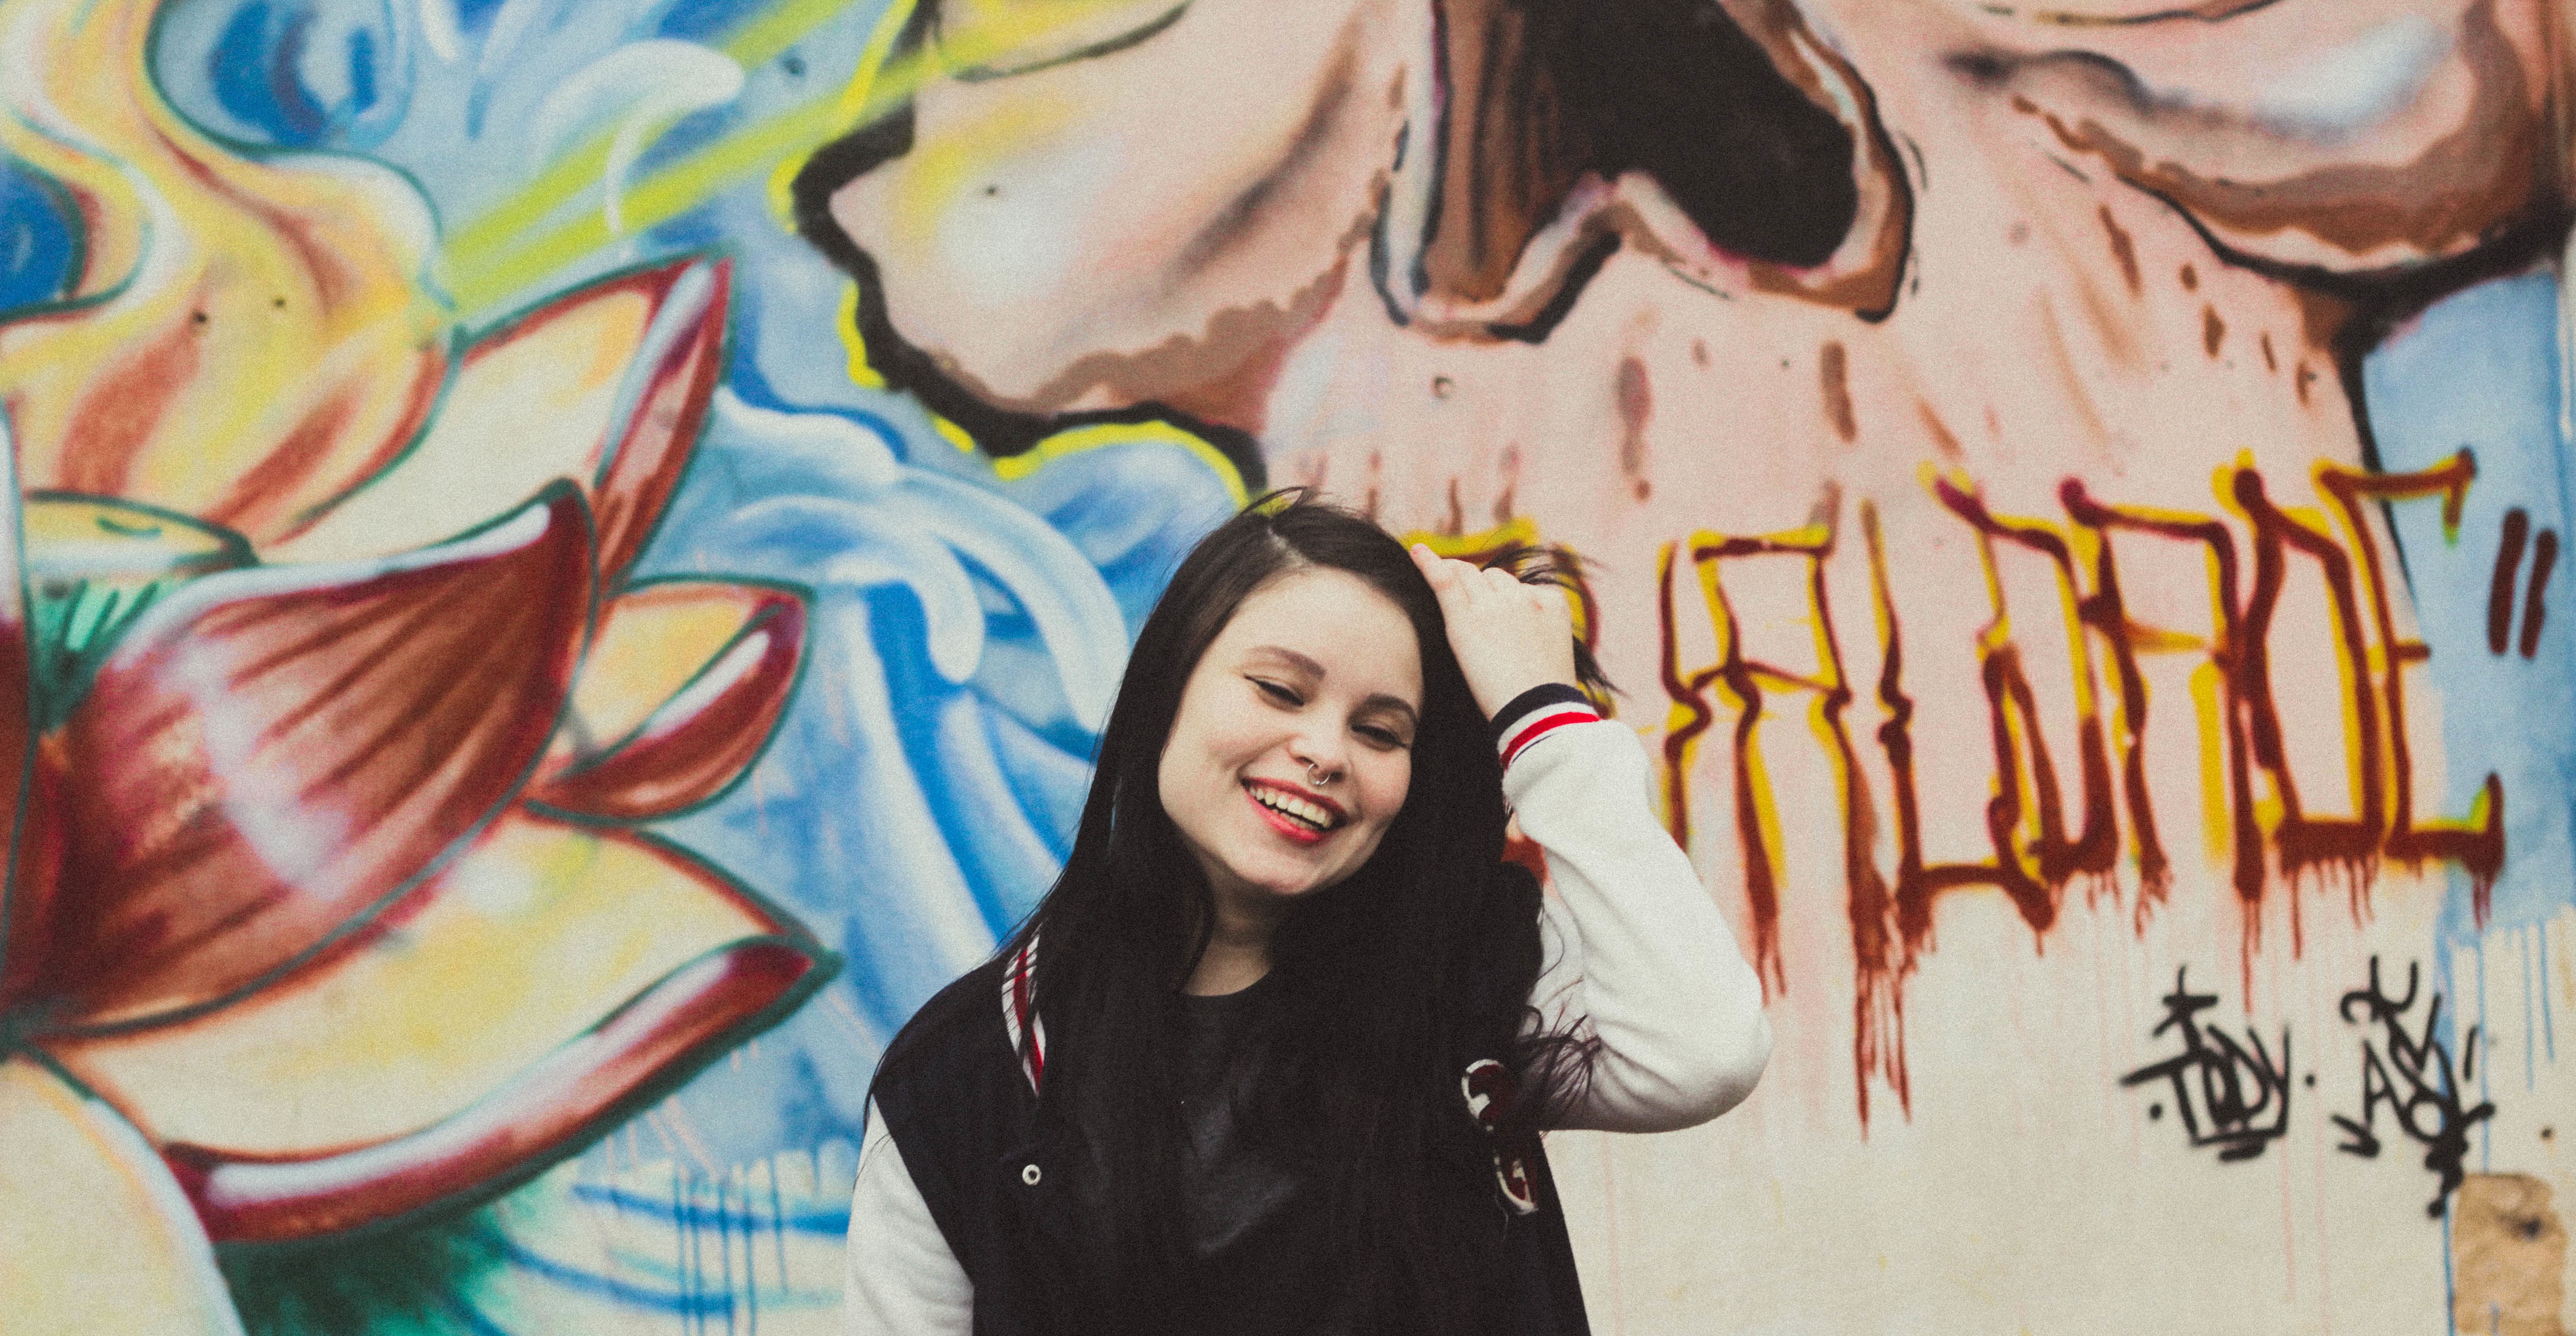
wall, female, color, graffiti, hipster, painting, piercing, alternative, art, illustration, mural, modern art